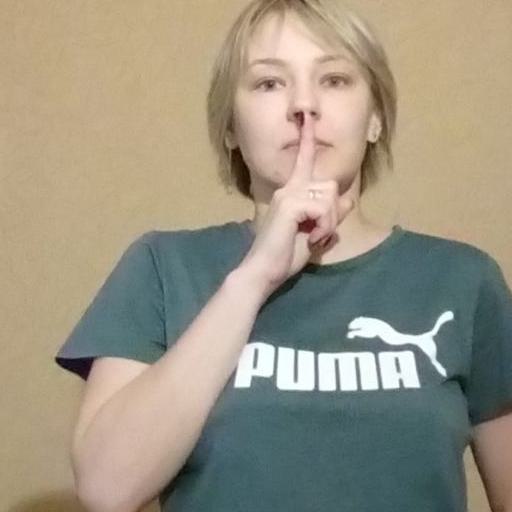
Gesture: mute